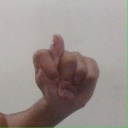
अक्षर: ट